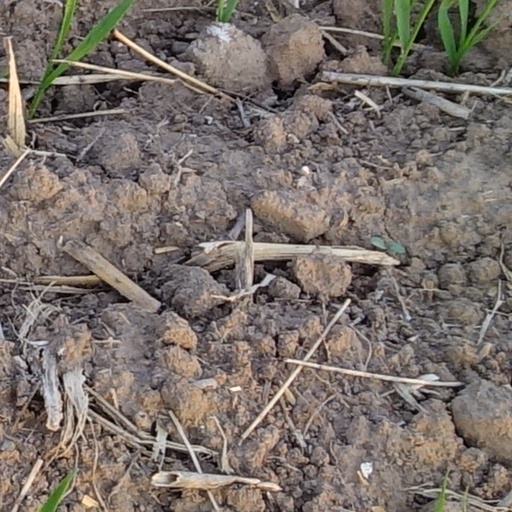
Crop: wheat